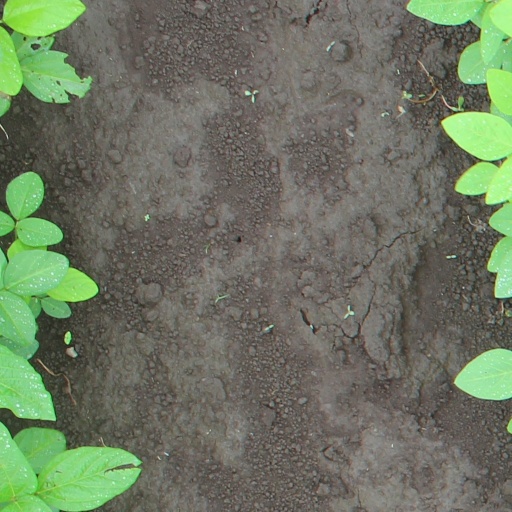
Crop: soybean